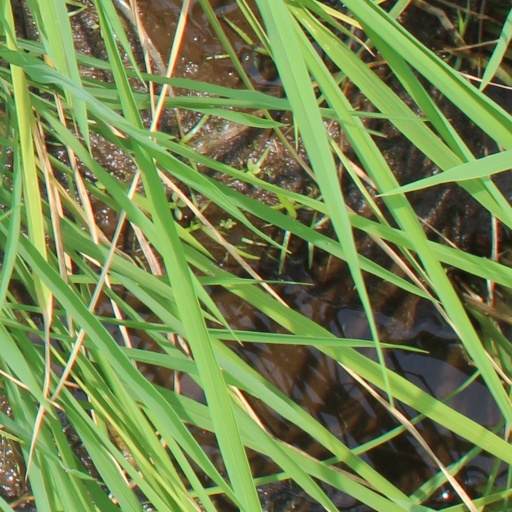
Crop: rice